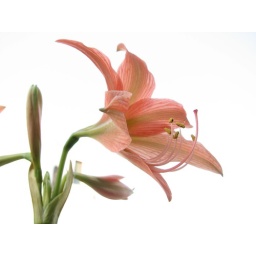
No Post processing - white painted house in background in bright sunlight while flower in shaded area.